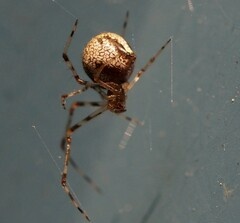
Species: Parasteatoda_tepidariorum